Gabino Gaínza

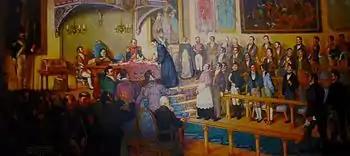
Painting of "the signing of the Declaration of Independence of Central America, Guatemala, 1821", declared and chaired by Gabino Gaínza Fernandez de Medrano (blue chair)

Article 2 states that the acceptance of the Leader (Gaínza Fernandez de Medrano) will have as its first effect the convocation of a General Assembly of residents (under the pretext of preventing disorder in case the people decide on independence), in which only those attending will be secretly proposed to vote for or against it. Once the vote is taken, two scrutineers will be appointed to count the votes and publish the results.